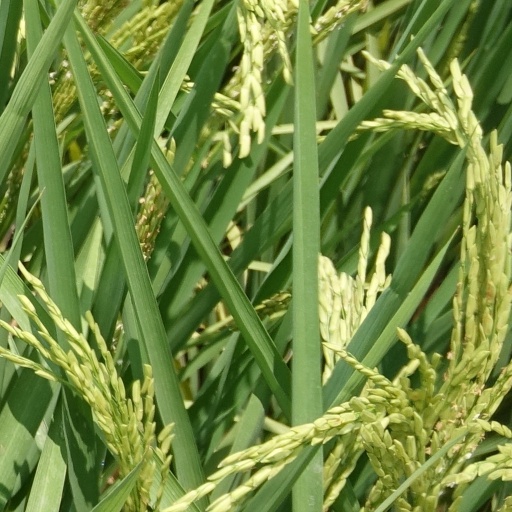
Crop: rice